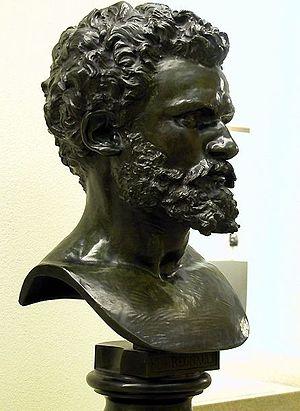
Louis-Ernest Barrias, né le 13 avril 1841 à Paris, ville où il est mort le 4 février 1905, est un sculpteur français.
Le musée d’Orsay est un musée national inauguré en 1986, situé dans le 7ᵉ arrondissement de Paris le long de la rive gauche de la Seine. Il est installé dans l’ancienne gare d'Orsay, construite par Victor Laloux de 1898 à 1900 et réaménagée en musée sur décision du Président de la République Valéry Giscard d'Estaing. Ses collections présentent l’art occidental de 1848 à 1914, dans toute sa diversité : peinture, sculpture, arts décoratifs, art graphique, photographie, architecture, etc. Il est l’un des plus grands musées d’Europe pour cette période.